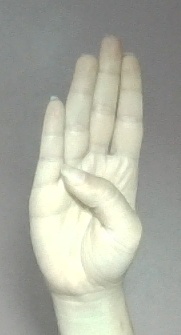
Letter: kaaf